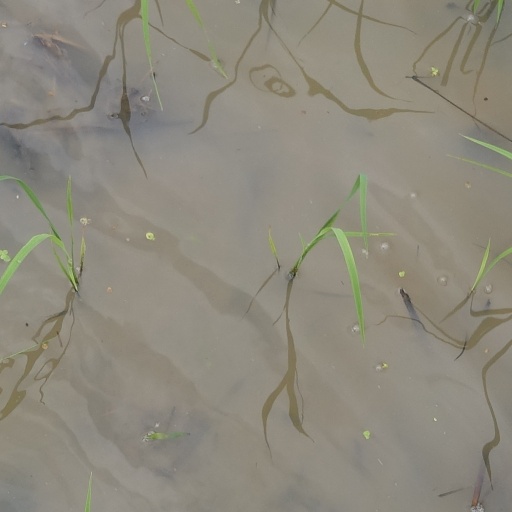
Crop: rice